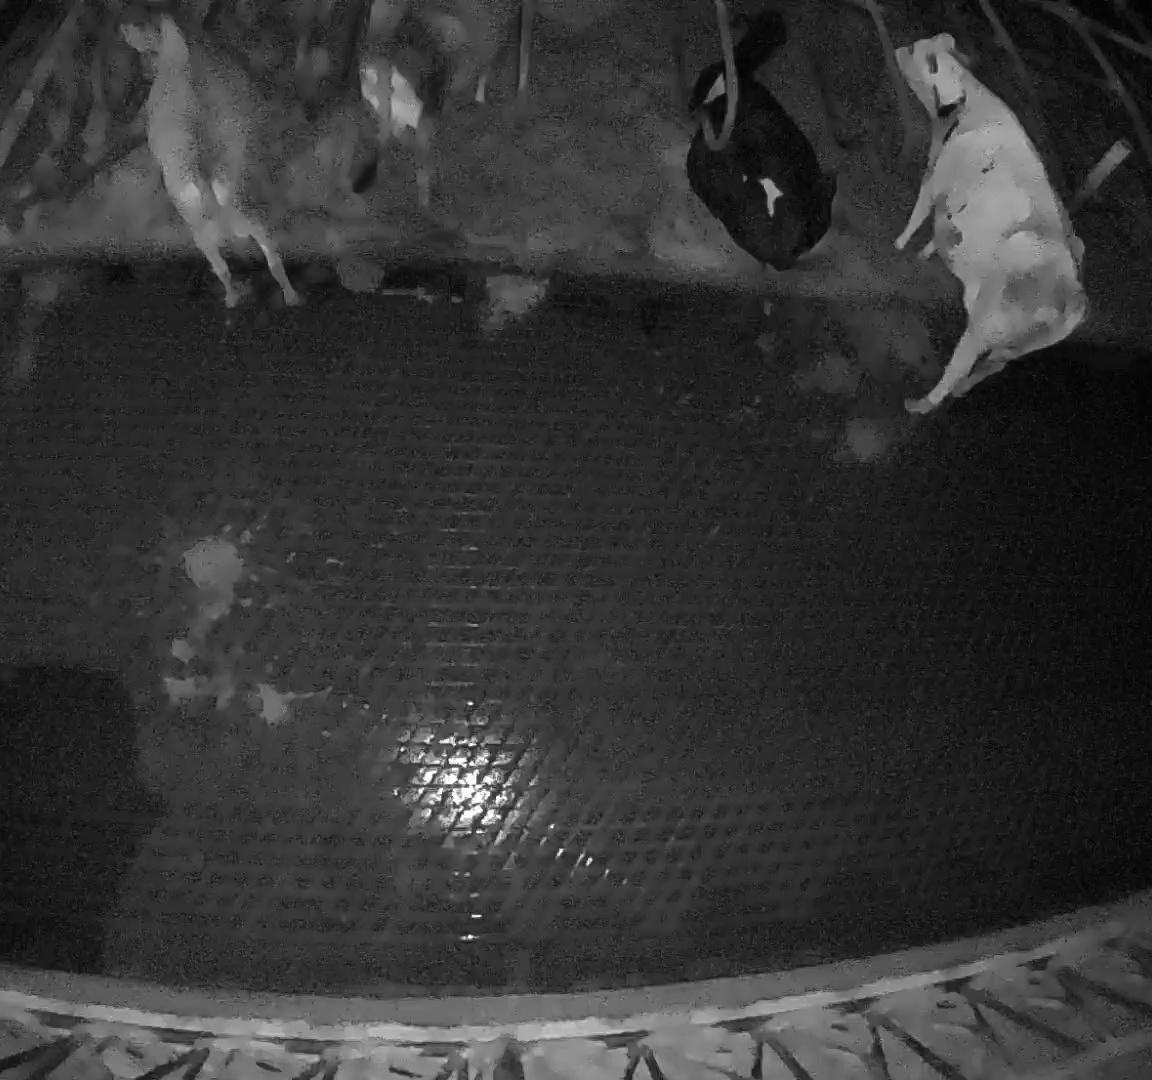
Number of cows: 4